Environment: real
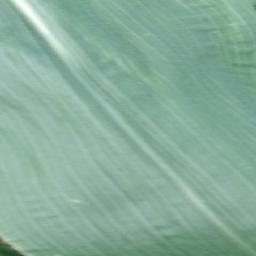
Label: healthy